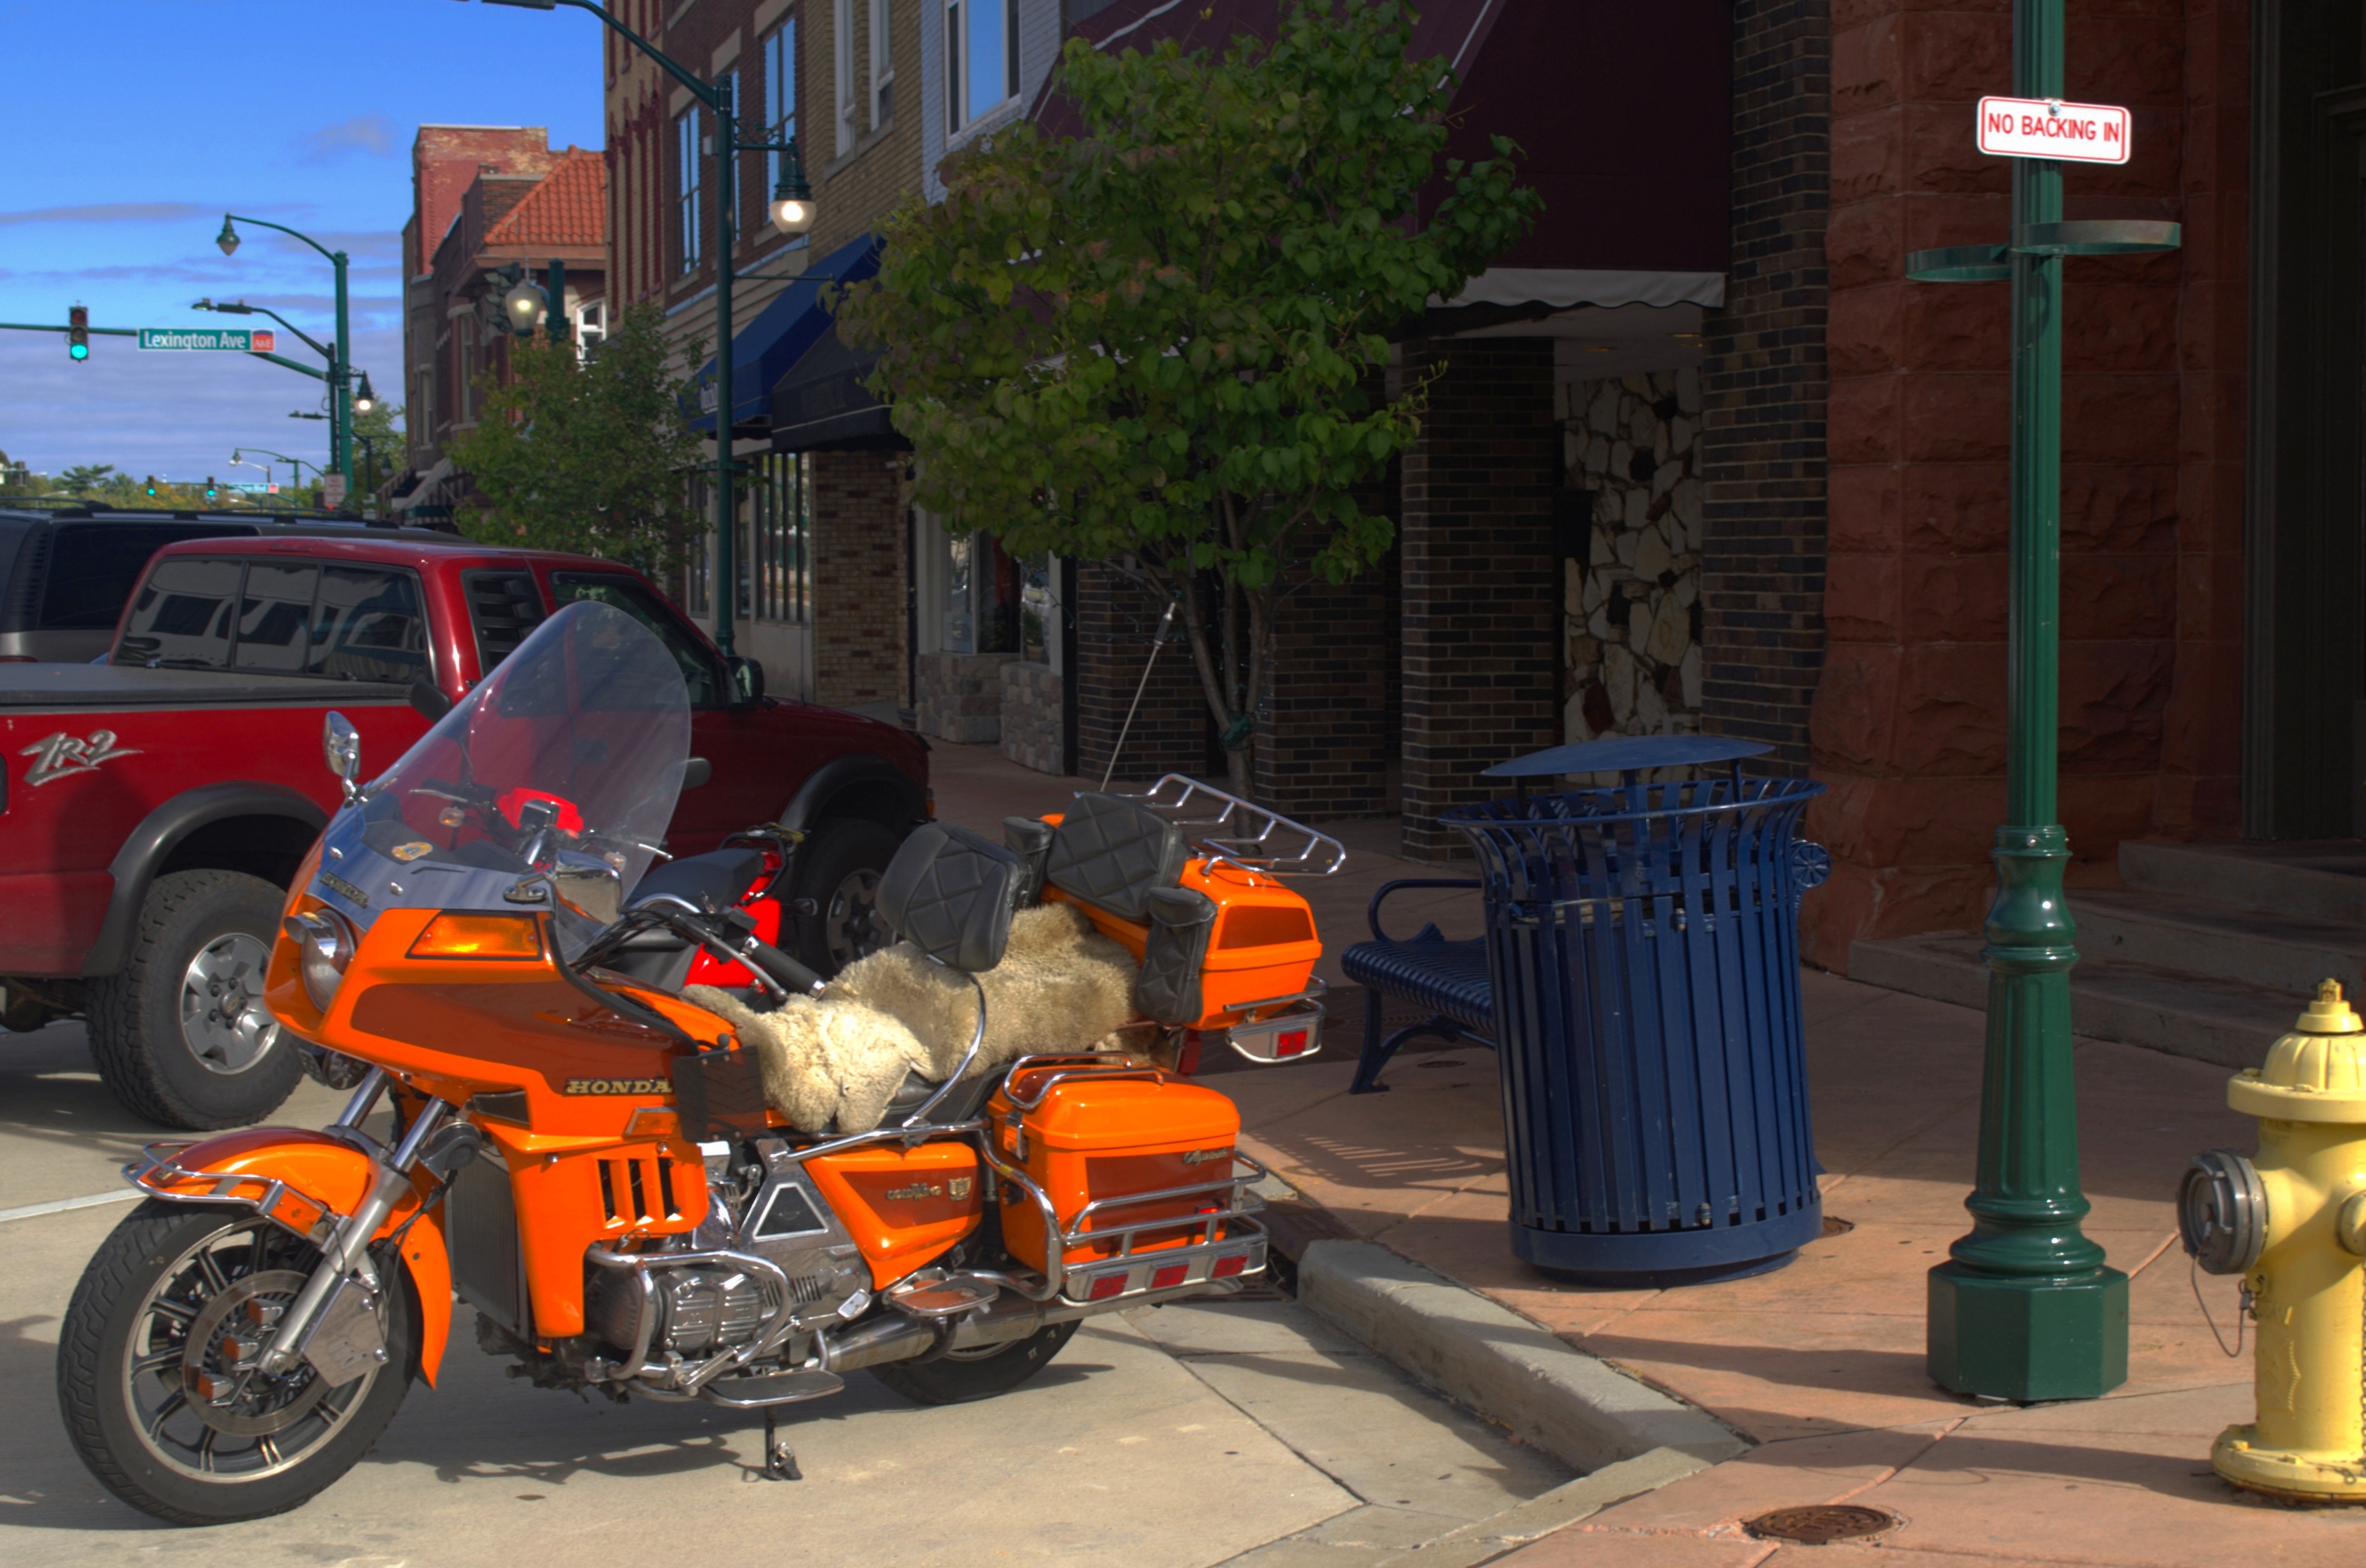
orange, green, red, vehicle, color, blue, exterior, colorful, yellow, design, vivid, graphic, dramatic, detail, vibrant, screenshot, irony, indiana, portals, elkhart